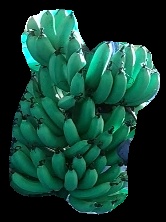
Variety: pachbale
Grade: grade1